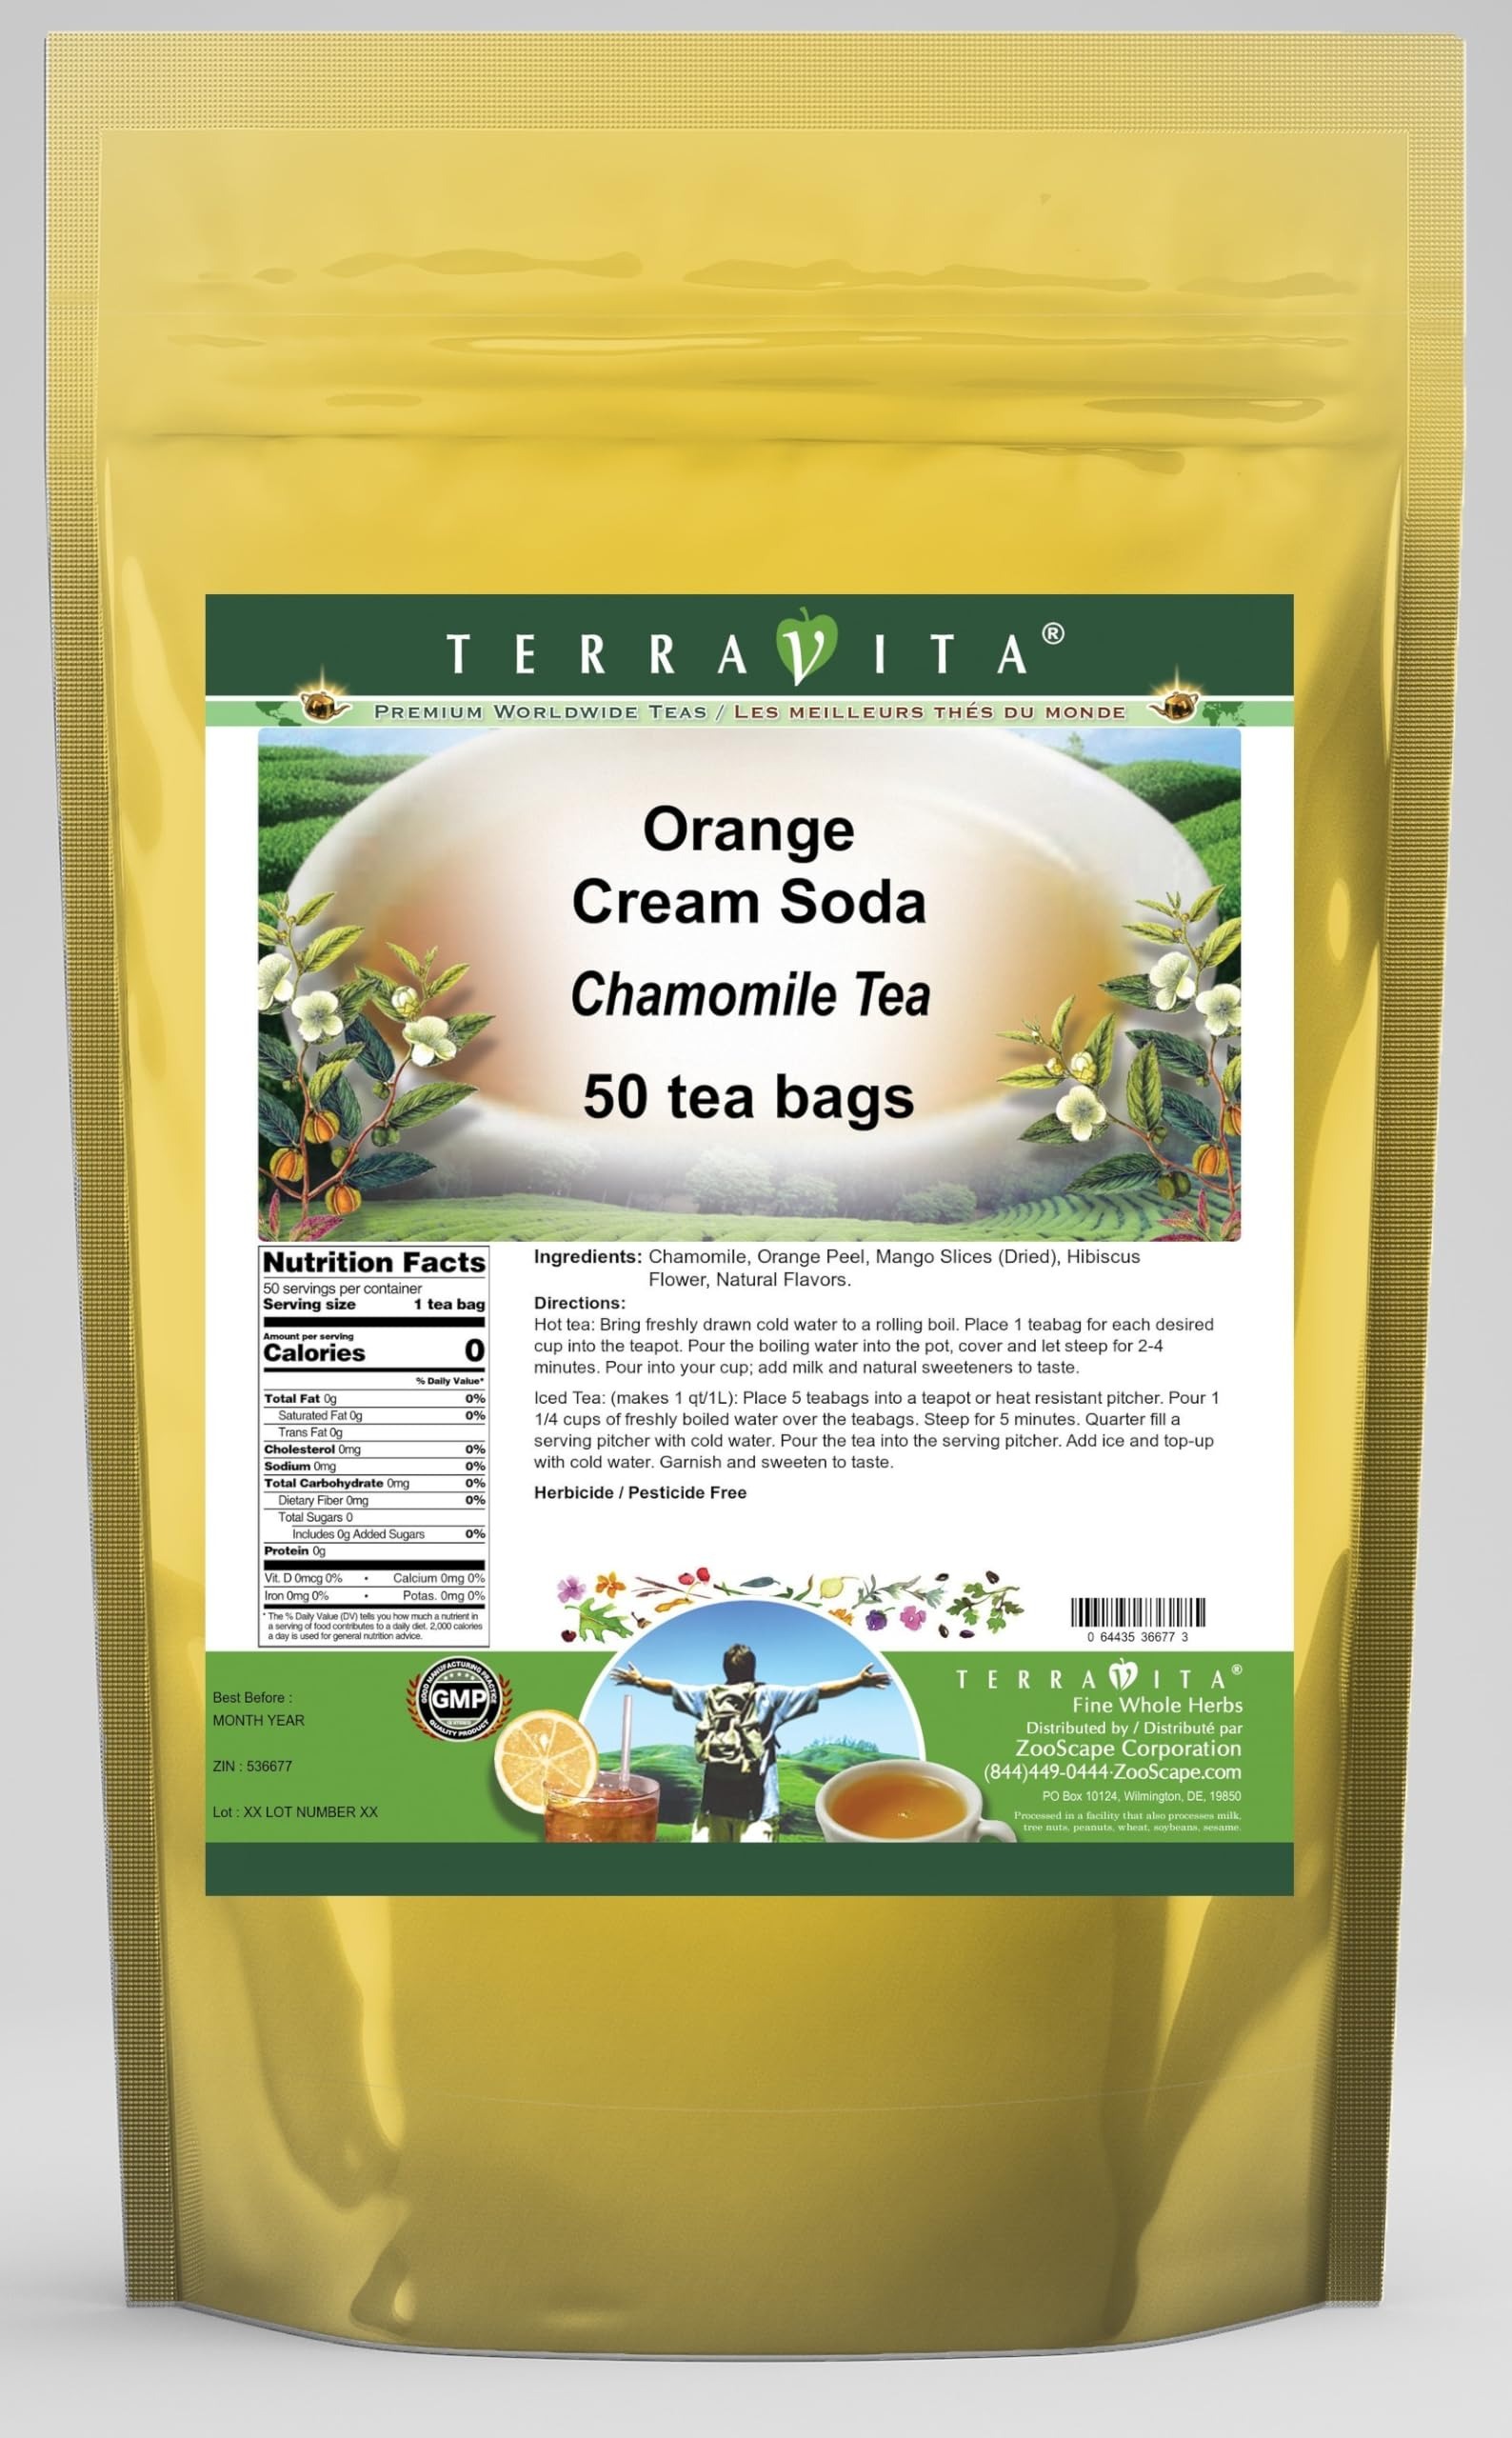
Item Name: Orange Cream Soda Chamomile Tea (50 tea bags, ZIN: 536677) - 3 Pack
Bullet Point 1: Our Orange Cream Soda Chamomile Tea is a delicious flavored Chamomile tea with Orange Peel, Mango Slices and Hibiscus Flower that you will enjoy relaxing with anytime! The natural Orange Cream Soda taste is delicious! - Ingredients: Chamomile tea, Orange Peel, Mango Slices, Hibiscus Flower and Natural Orange Cream Soda Flavor.
Bullet Point 2: No fillers.
Bullet Point 3: Manufacturer: TerraVita
Bullet Point 4: Size: 50 tea bags
Bullet Point 5: Chamomile Tea Bags - Packed in a convenient upright pouch!
Product Description: Our Orange Cream Soda Chamomile Tea is a delicious flavored Chamomile tea with Orange Peel, Mango Slices and Hibiscus Flower that you will enjoy relaxing with anytime! The natural Orange Cream Soda taste is delicious! - Ingredients: Chamomile tea, Orange Peel, Mango Slices, Hibiscus Flower and Natural Orange Cream Soda Flavor. - Hot tea brewing method: Bring freshly drawn cold water to a rolling boil. Place 1 teabag for each desired cup into the teapot. Pour the boiling water into the pot, cover and let steep for 2-4 minutes. Pour into your cup; add milk and natural sweeteners to taste. - Iced tea brewing method: (to make 1 liter/quart): Place 5 teabags into a teapot or heat resistant pitcher. Pour 1 1/4 cups of freshly boiled water over the teabags. Steep for 5 minutes. Quarter fill a serving pitcher with cold water. Pour the tea into the serving pitcher. Add ice and top-up with cold water. Garnish and sweeten to taste. - TerraVita is an exclusive line of premium-quality, natural source products that use only the finest, purest and most potent ingredients found around the world. TerraVita is hallmarked by the highest possible standards of purity, potency, stability and freshness. All of our products are prepared with the highest elements of quality control, from raw materials through the entire manufacturing process, up to and including the moment that the bottles or bags are sealed for freshness and shipped out to you. Our highest possible standards are certified by independent laboratories and backed by our personal guarantee. - TerraVita exists to meet and ensure your family's health and wellness without the harmful effects of chemicals and health products. We strive to make all of our products affordable and reliable and are constantly searching the market to maint
Value: 150.0
Unit: Count

Price: 86.43